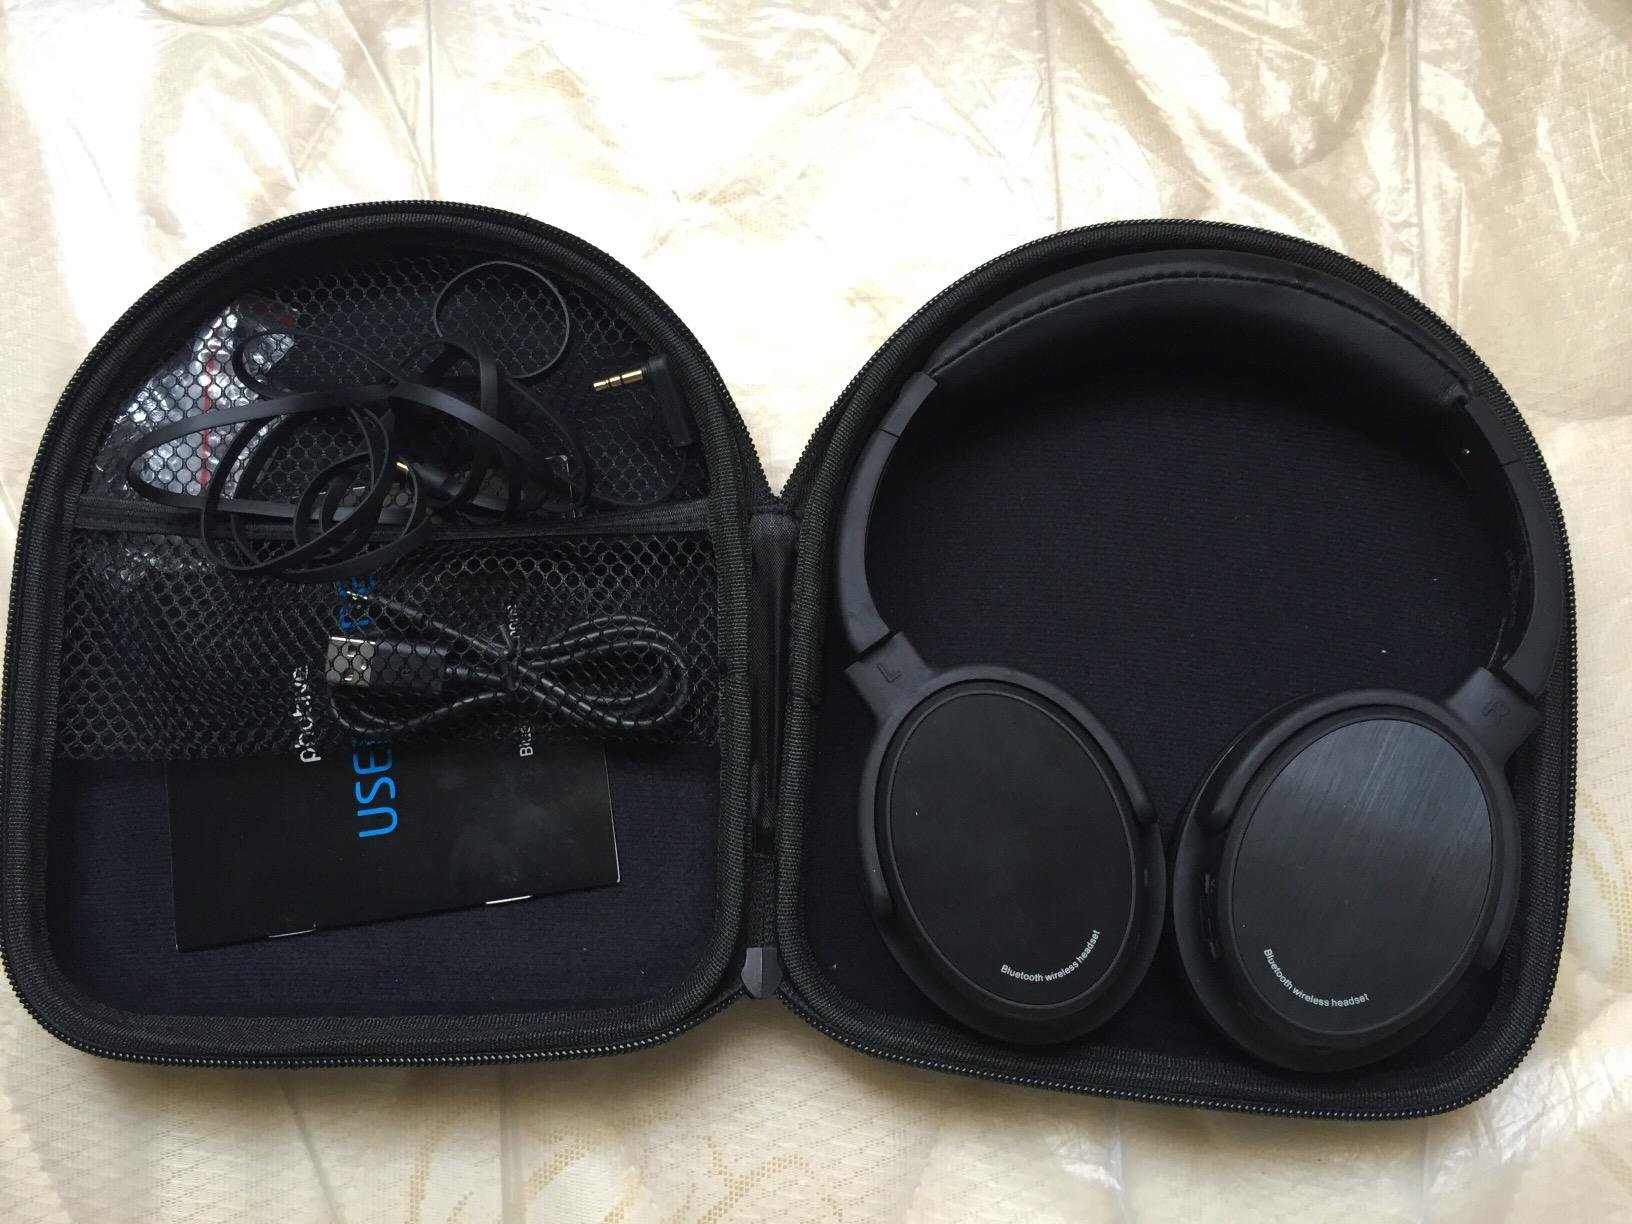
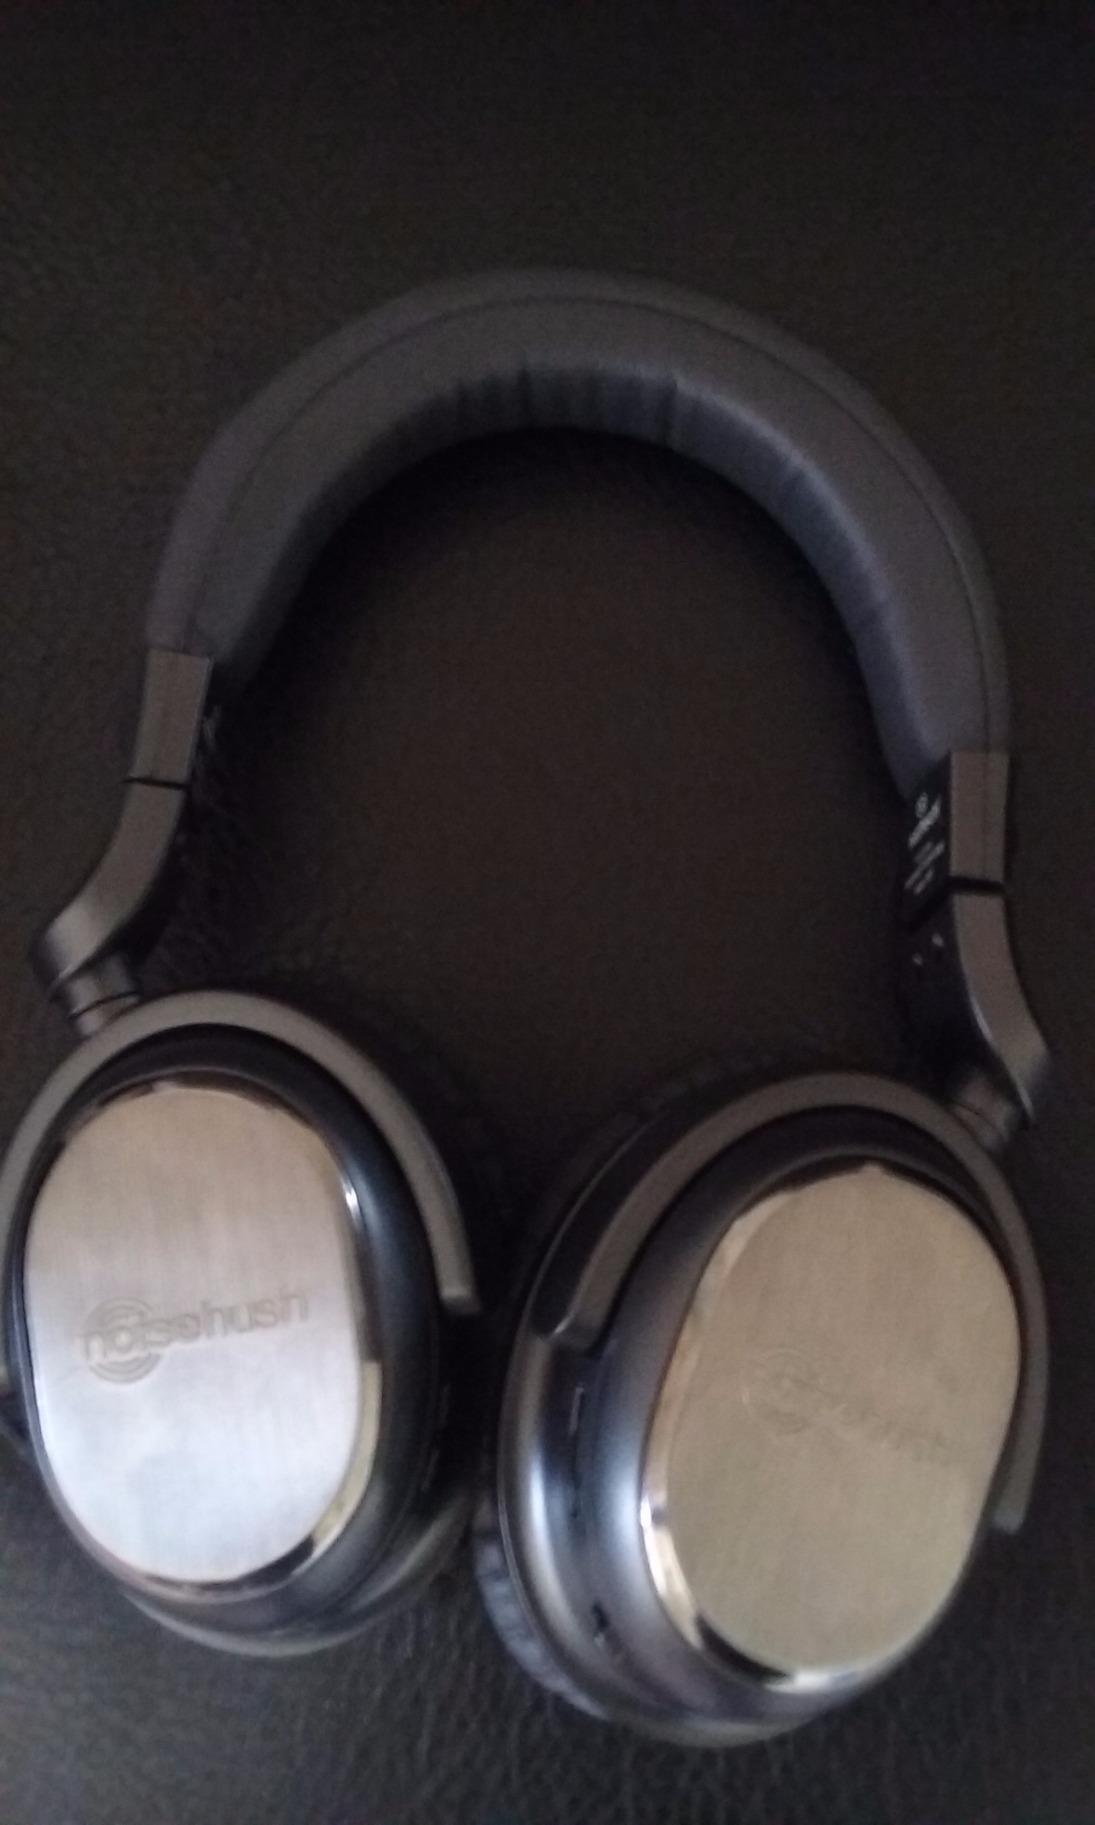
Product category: headphones
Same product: no